Bovec

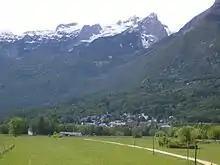
View of Bovec and Mt. Kanin

Bovec is located from the capital Ljubljana, at an elevation of . The settlement lies in the Bovec Basin of the upper Soča ("Isonzo") River, below the eastern slopes of Mount Kanin in the Julian Alps, forming the border with Italy. The adjacent Trenta Valley in the northwest leads into Triglav National Park.